Roman Theatre (Mérida)

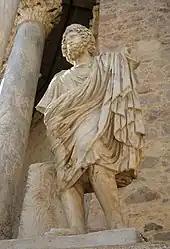
One of the statues on the theatre stage

Until the late 19th century, the only visible remains of the theater were the so-called "Seven Chairs", remains of the tops of the bleachers and a formed concrete base covered with granite blocks that made up the façade of the building. The excavations of the theater began in 1910, directed by archaeologist José Ramón Mélida. Having limited resources and methodology was not conducive to the reconstruction progress, which delayed excavation until the late twentieth century, when most of the building was excavated, documenting numerous columns, cornices, statues and other building materials, especially the front stage.